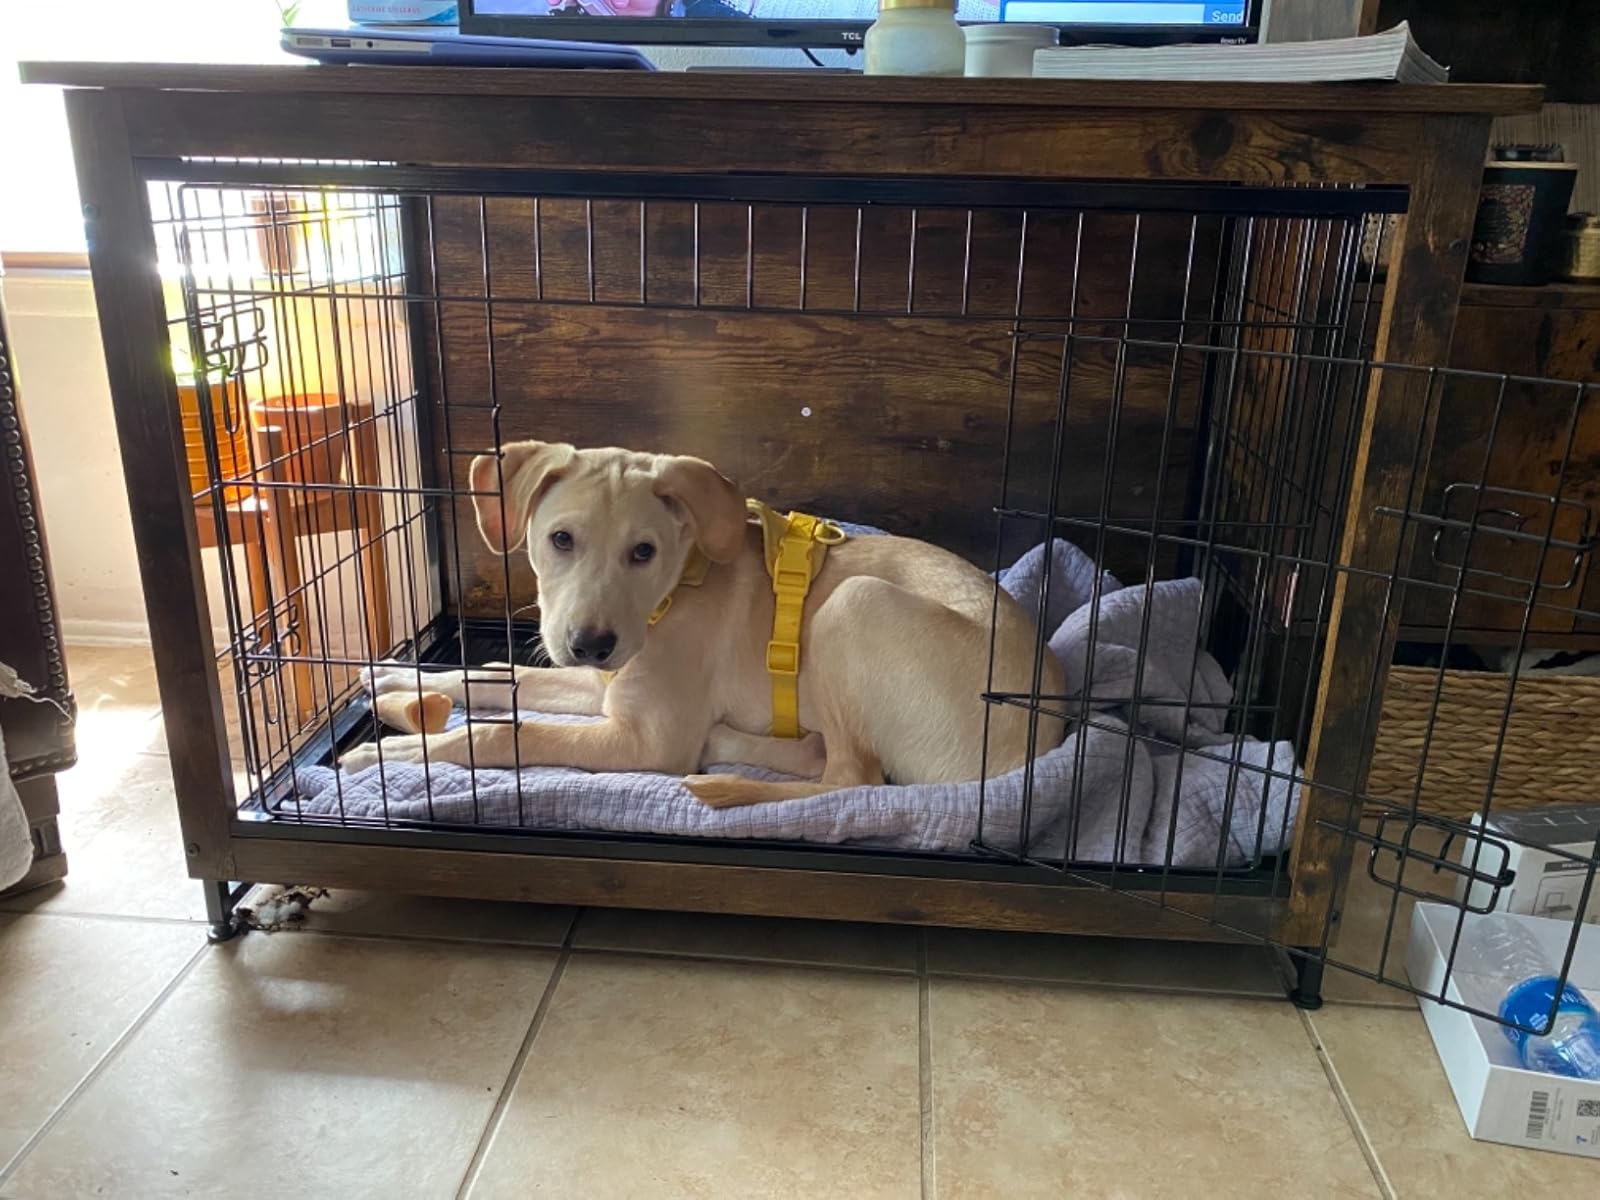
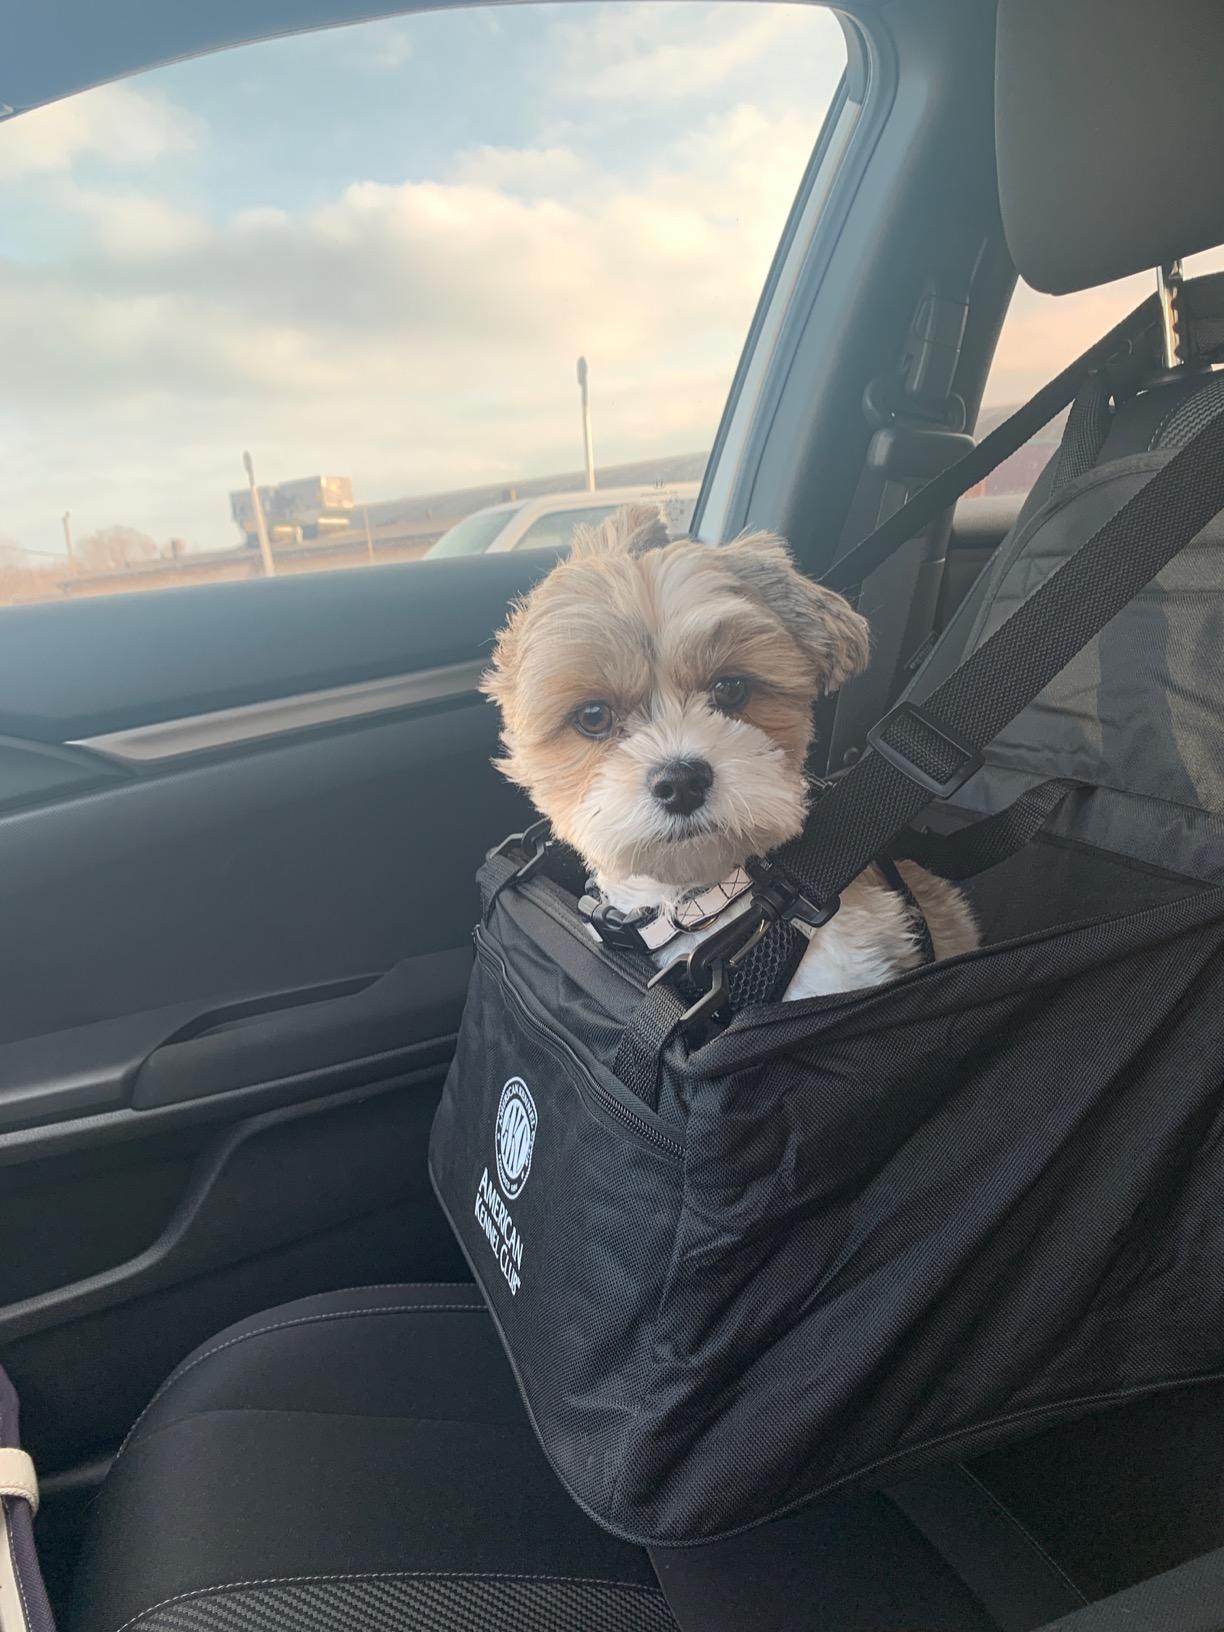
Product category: items_kennel
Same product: no